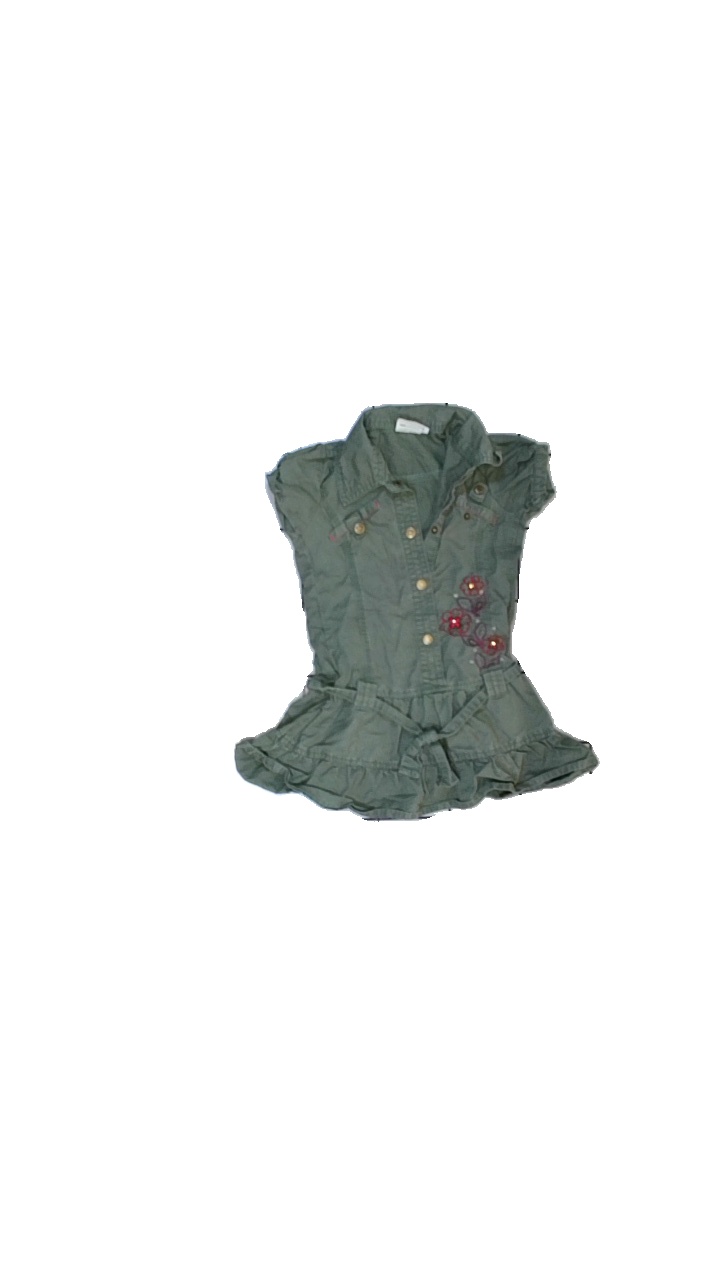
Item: Top (Children)
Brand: Kappahl
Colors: Green, Red, Purple
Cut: Regular, V-collar
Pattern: Embroidered
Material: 100% cotton
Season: All
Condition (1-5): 3
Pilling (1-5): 4
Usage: Reuse
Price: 50-100